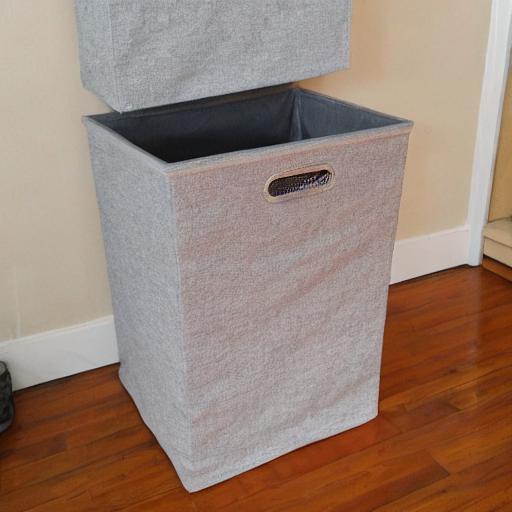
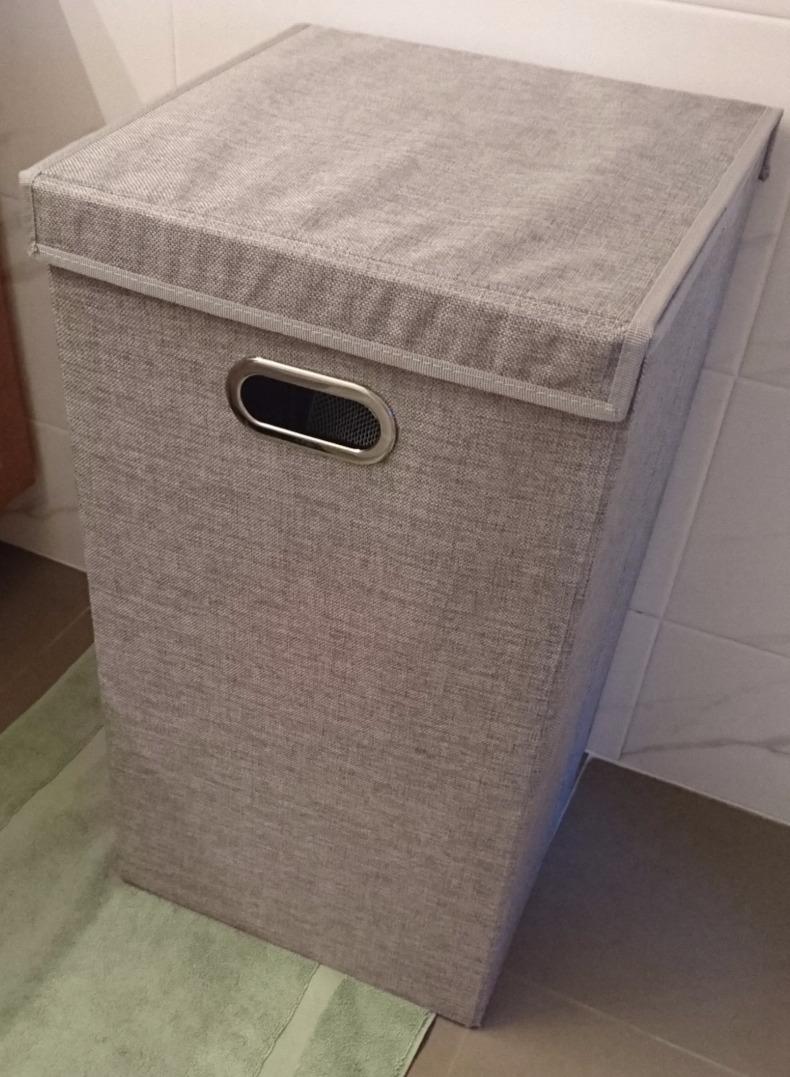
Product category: items_hamper
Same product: no